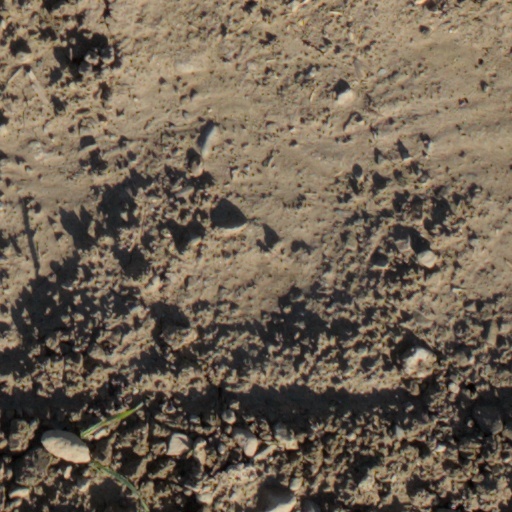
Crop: wheat